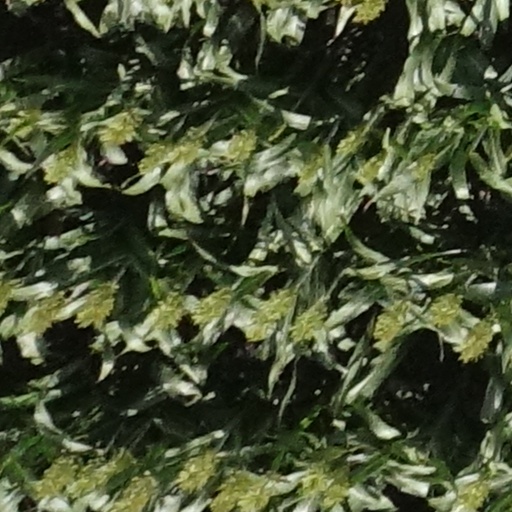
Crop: sorghum